Raven (DC Comics)

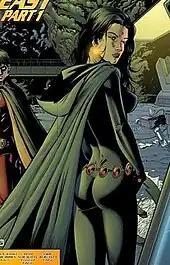
Raven's new look in "One Year Later".

Raven quit the team after she and Beast Boy ended their relationship. Letting the others think she was leaving because of Garfield, Raven left because she uncovered a secret of one of the other Titans.